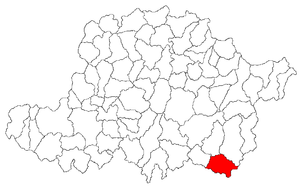
Birchiș est une commune du județ d'Arad, Roumanie qui compte 1 854 habitants.